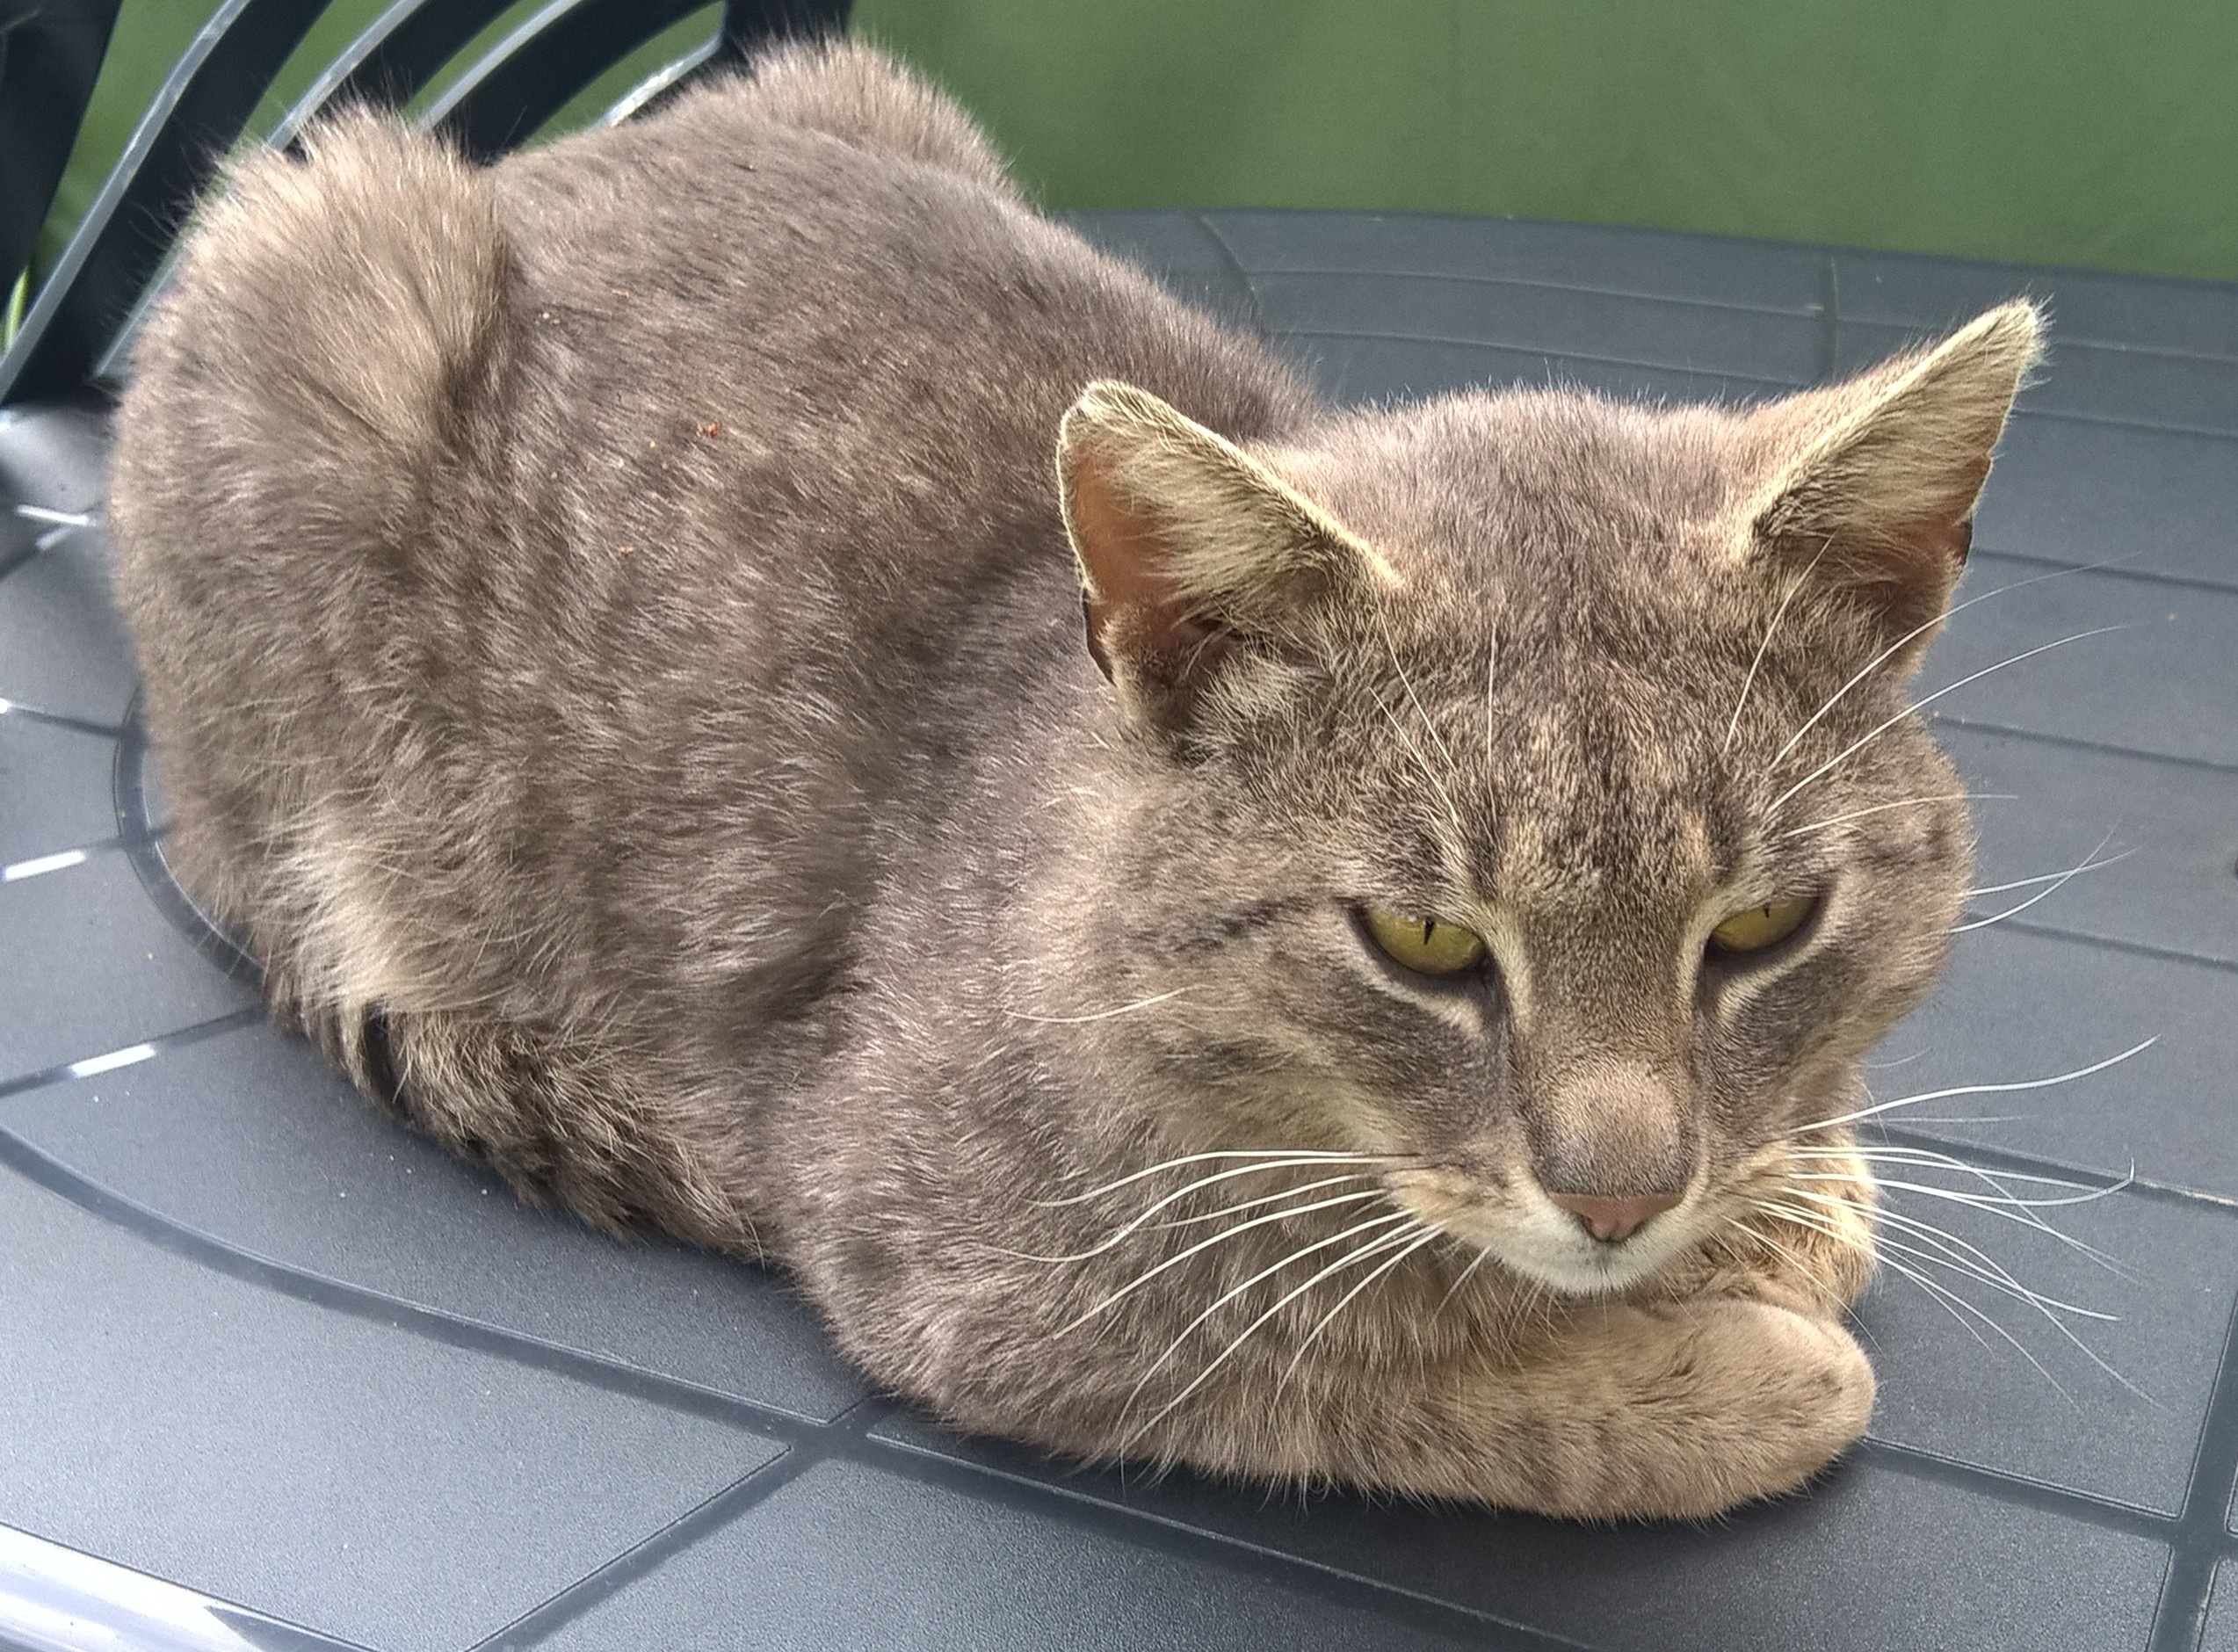
animal, fur, coat, kitten, cat, mammal, fauna, whiskers, animals, vertebrate, tomcat, domestic cat, tabby cat, european shorthair, chartreux, russian blue, wild cat, small to medium sized cats, cat like mammal, domestic short haired cat, pixie bob